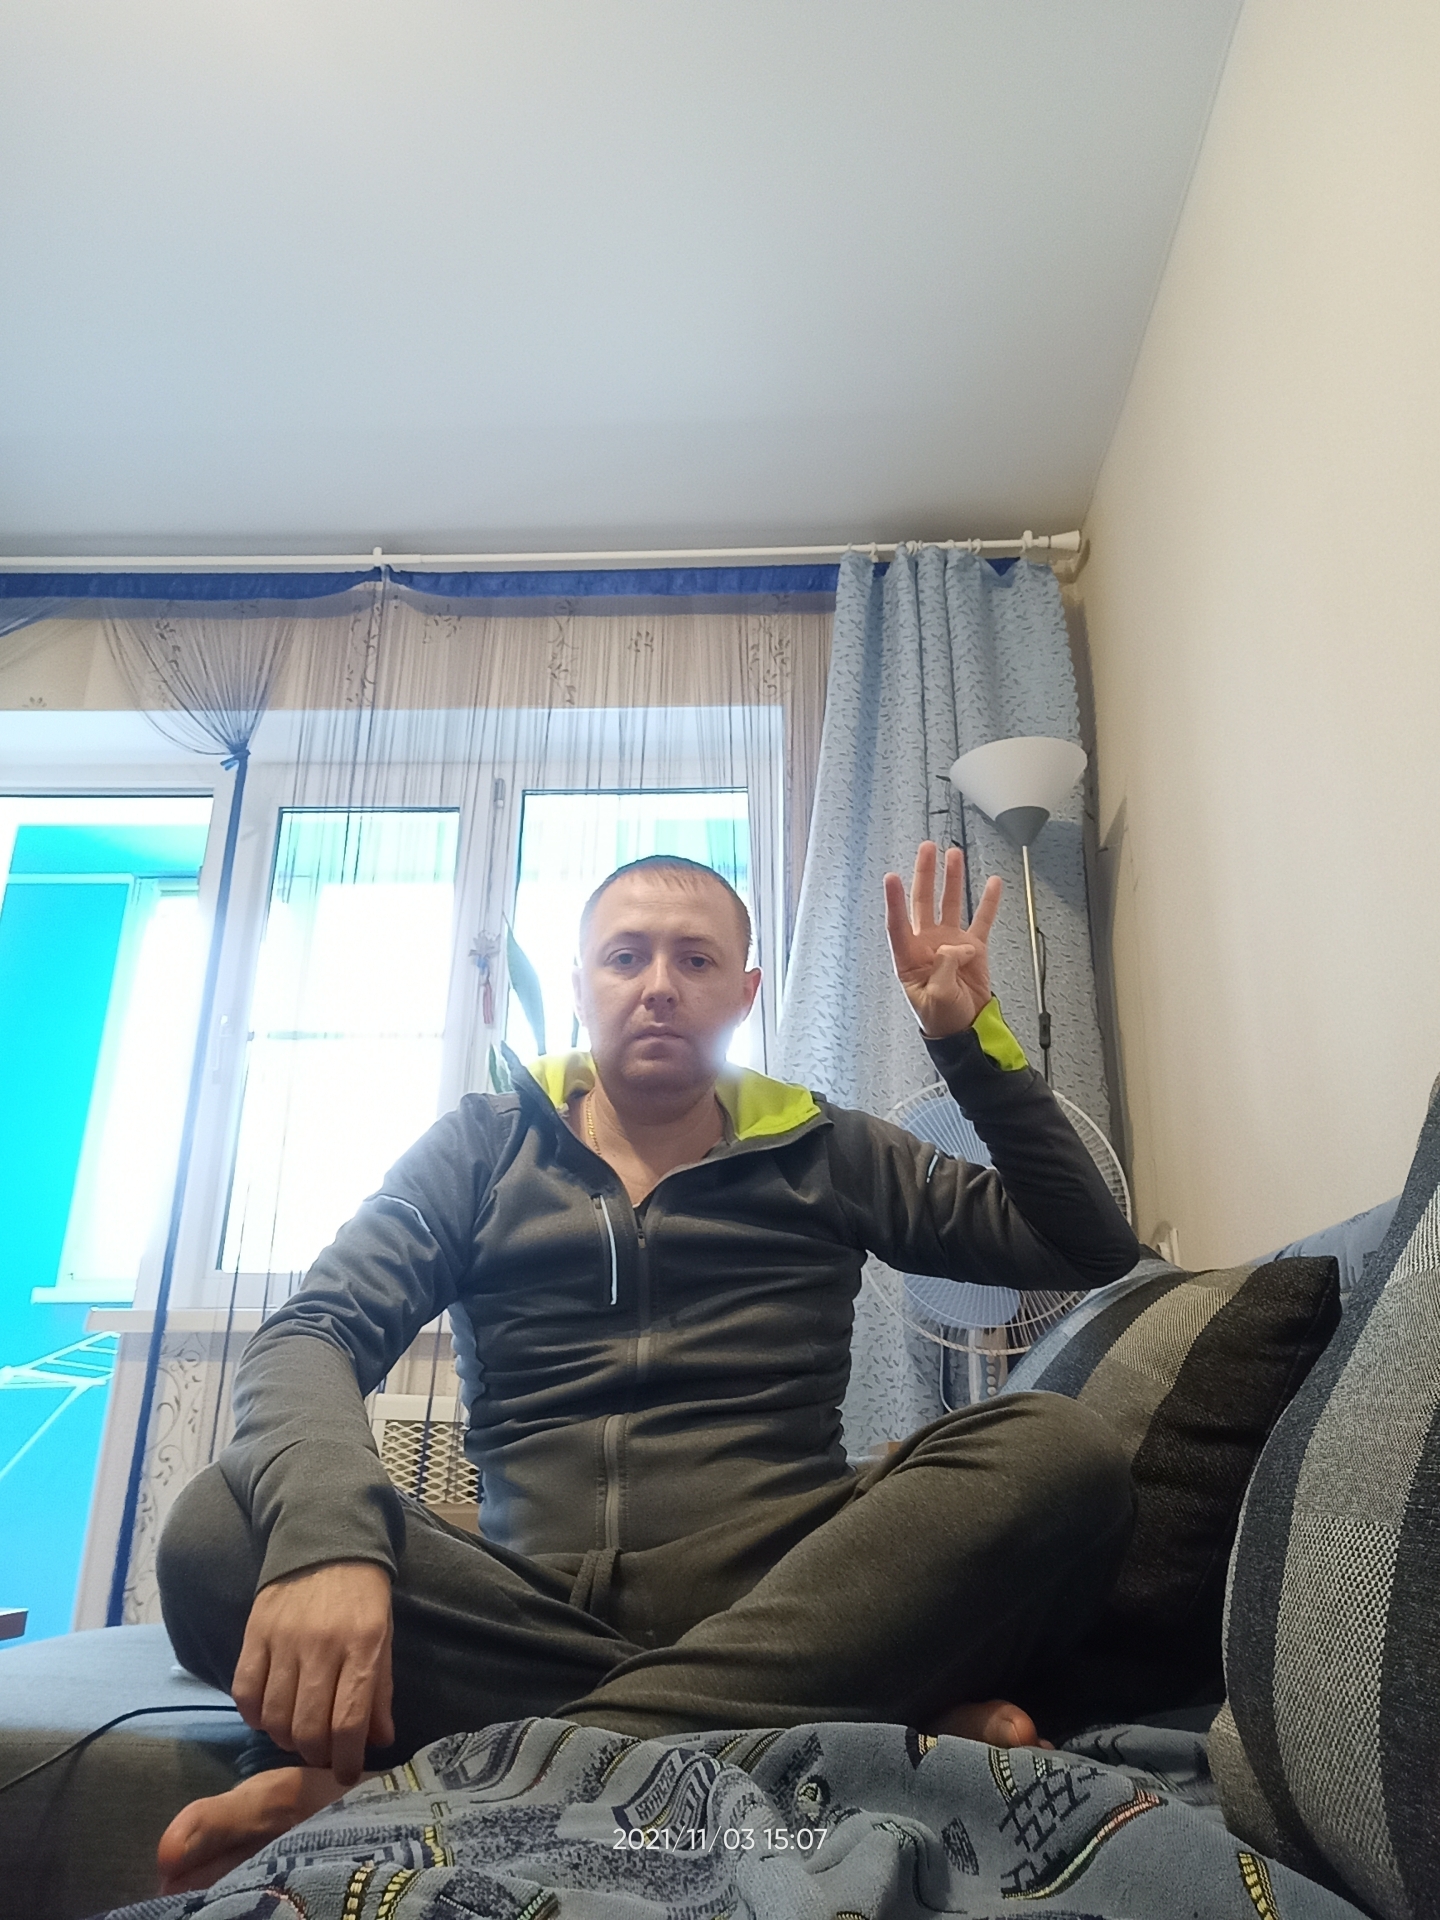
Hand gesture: four